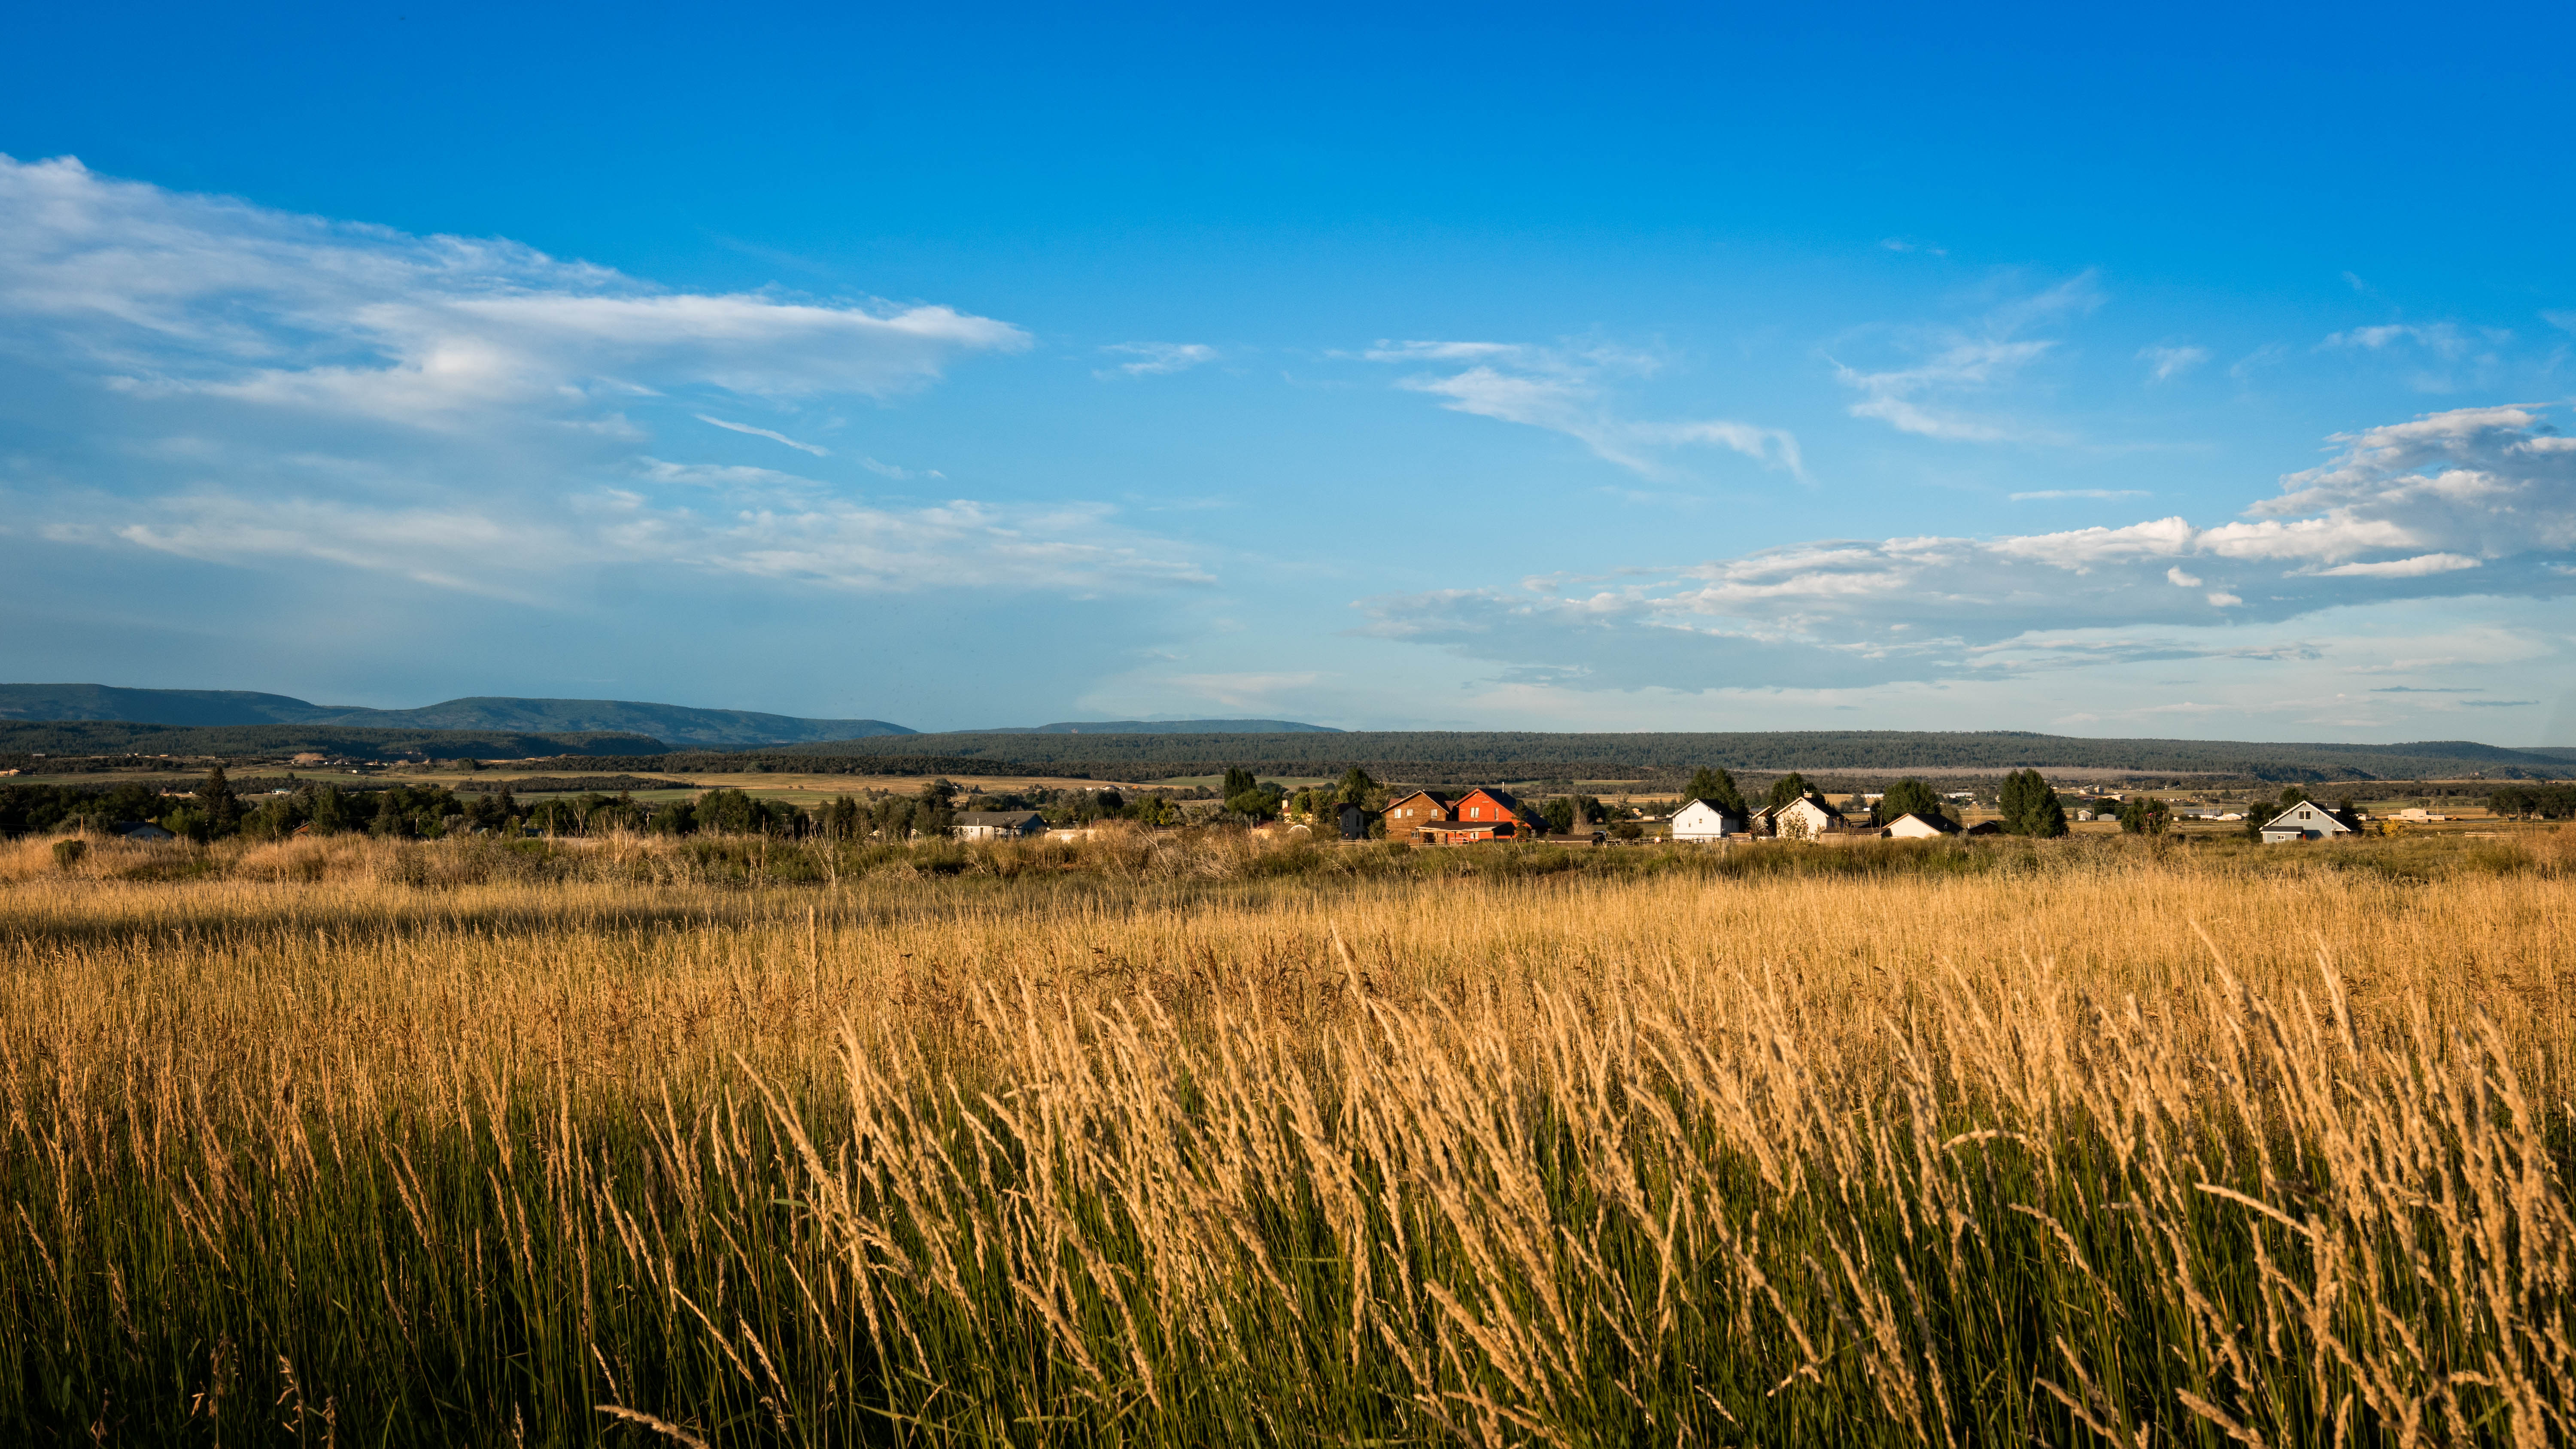
landscape, nature, grass, horizon, marsh, wilderness, cloud, sky, sunset, field, meadow, prairie, sunlight, morning, hill, pasture, agriculture, savanna, plain, grassland, wetland, plateau, habitat, ecosystem, steppe, rural area, natural environment, geographical feature, grass family, ecoregion